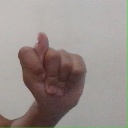
अक्षर: ट